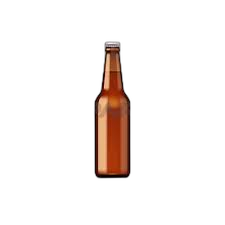
Waste category: glass